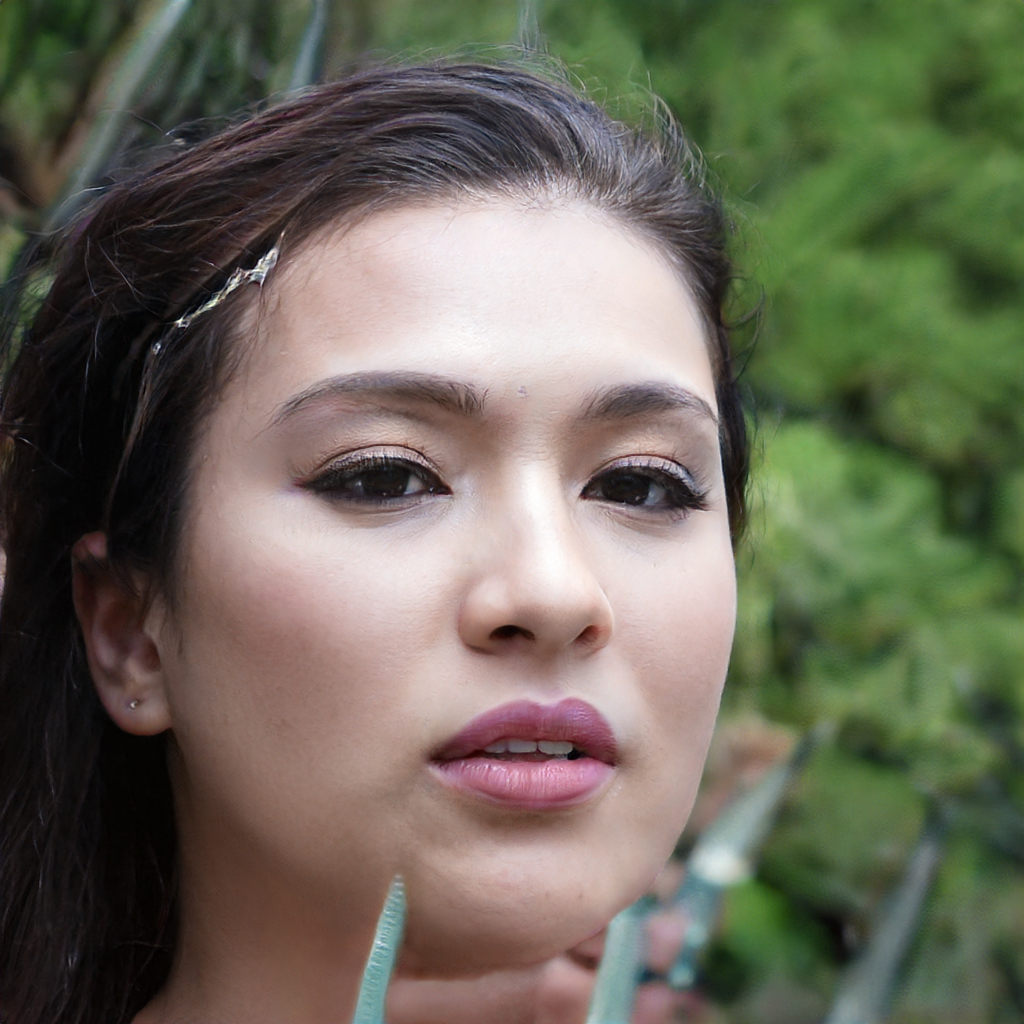
Label: No Watermark